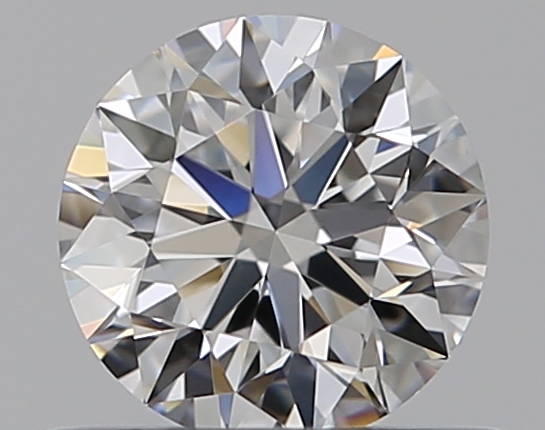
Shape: round
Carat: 0.5
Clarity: VS1
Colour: E
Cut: EX
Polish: EX
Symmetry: EX
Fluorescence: N
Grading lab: GIA
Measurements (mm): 5.06 x 5.08 x 3.18